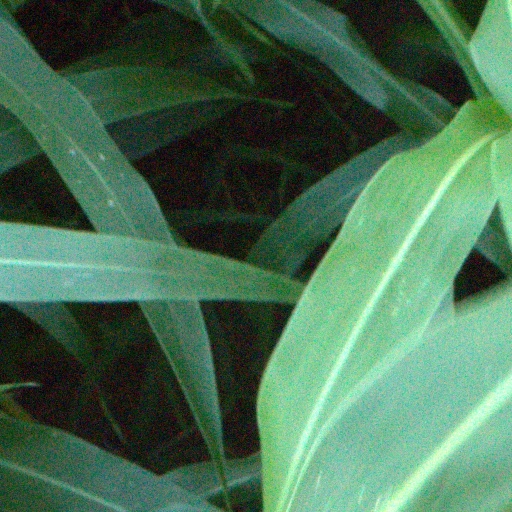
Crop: sorghum